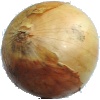
Label: white_onion